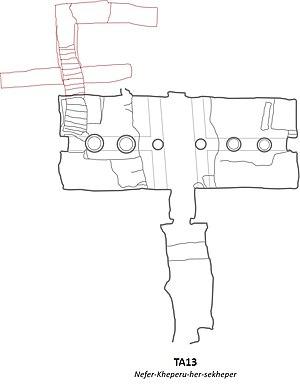
Néferkhéperouhesekheper est un fonctionnaire égyptien sous le règne du pharaon Akhenaton. Il était le maire d'Akhetaton, la nouvelle capitale du pharaon. Il a été enterré dans le tombeau EA13 dans le groupe sud des tombes rocheuses d'Amarna. Son nom